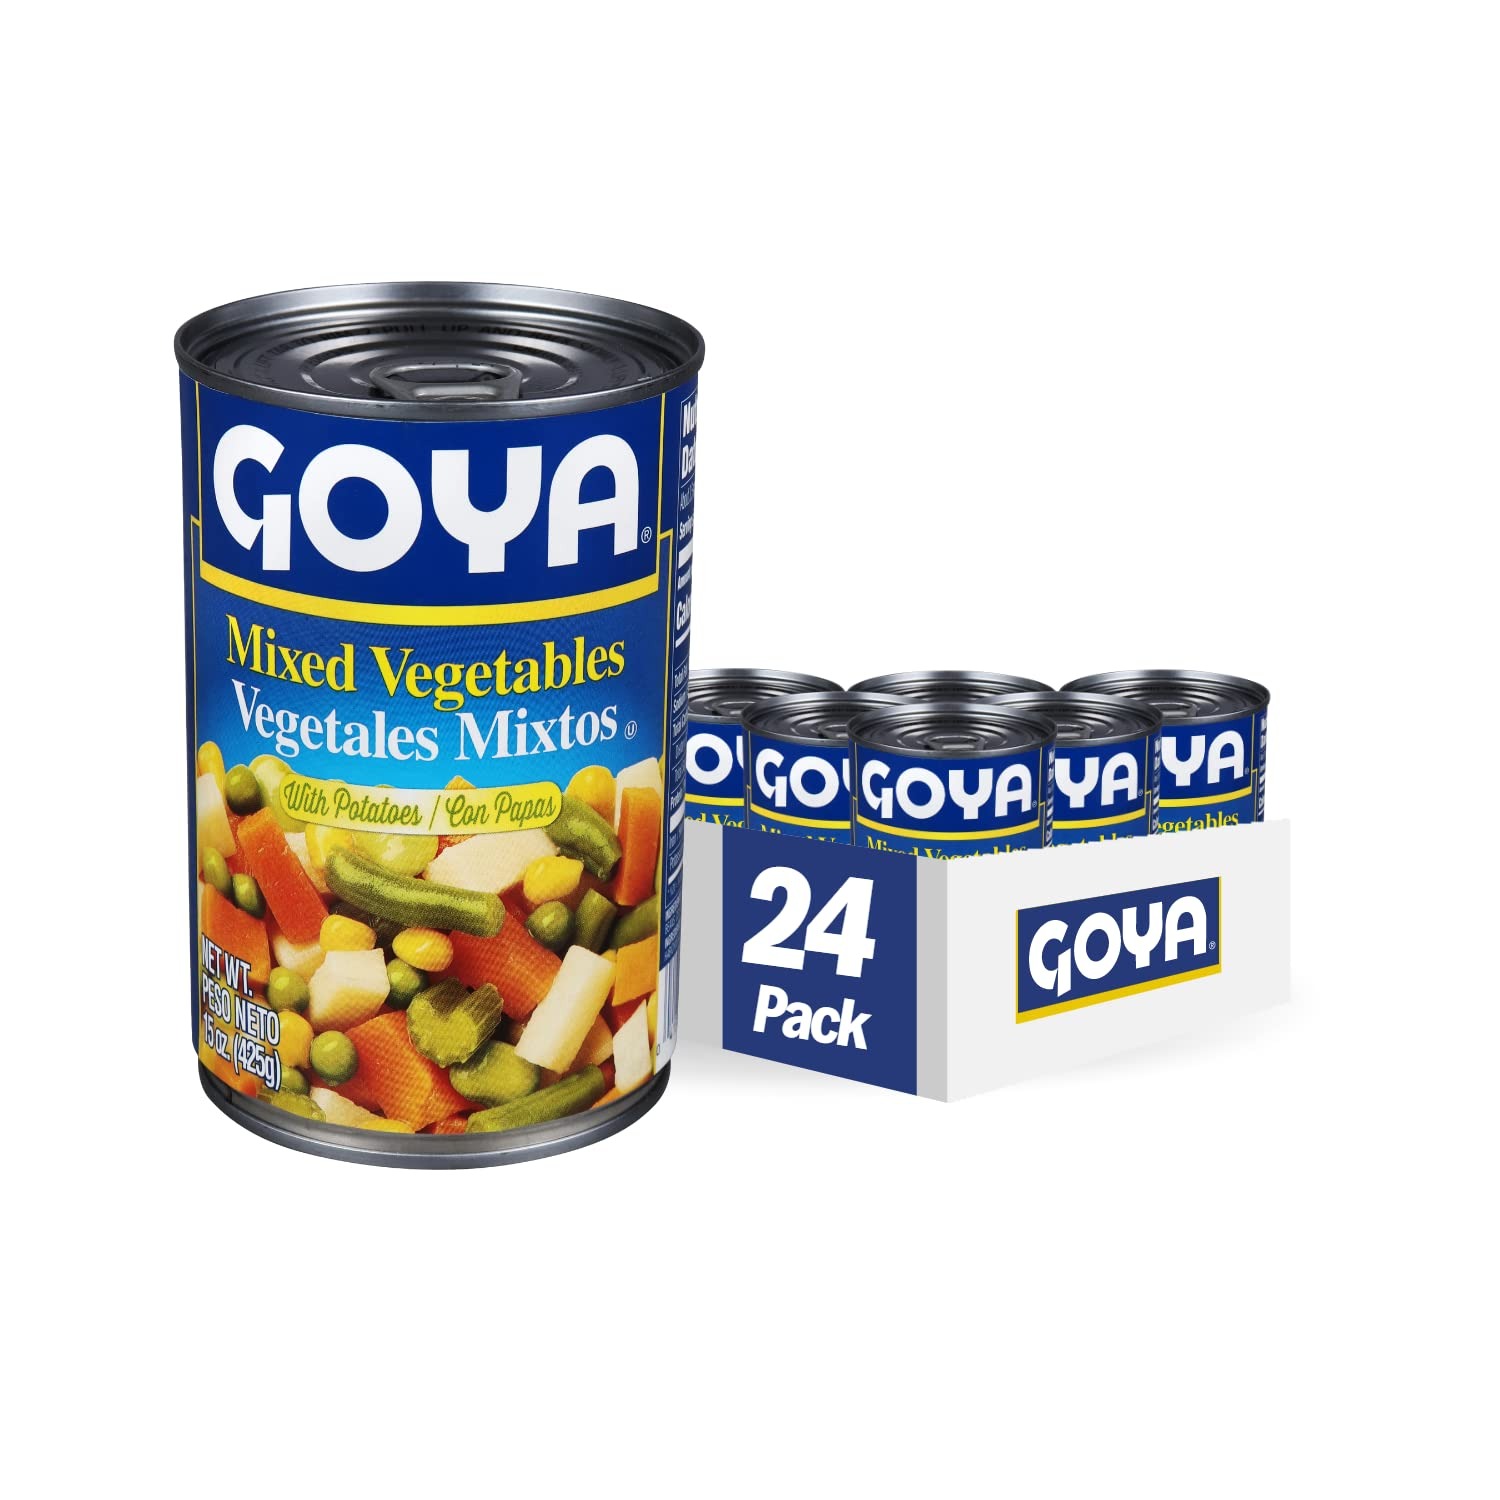
Item Name: Goya Foods Mixed Vegetables, 15 Ounce (Pack of 24)
Bullet Point 1: AUTHENTIC GOYA | Full flavor, green-colored buttery tender sweet peas combined with delicious carrots, potatoes, celery, green beans, lima beans, and corn are easily brought to your very own kitchen table with Goya Mixed Vegetables, uniform in size, shape and flavor.
Bullet Point 2: CONVENIENT & VERSATILE | Fresh and delightful, Goya Mixed Vegetables are ready for you to eat straight from the can or use for all of your favorite homemade recipes!
Bullet Point 3: NUTRITIONAL QUALITIES | Fat Free, Saturated Fat Free, Trans Fat Free, Cholesterol Free, Low Sodium
Bullet Point 4: PREMIUM QUALITY | If it's Goya... it has to be good! | ¡Si es Goya... tiene que ser bueno!
Bullet Point 5: PACK OF 24: 14.9 OZ CANS | Single unit boxes and multipacks of Goya's extensive line of Products available on Amazon, Amazon Fresh and Prime Pantry
Value: 357.6
Unit: ounce

Price: 1.53